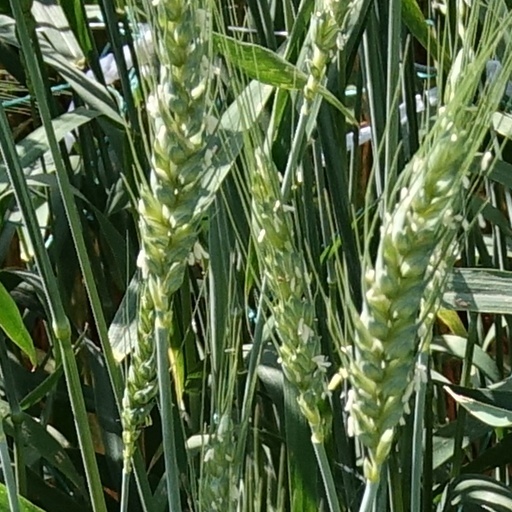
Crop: wheat